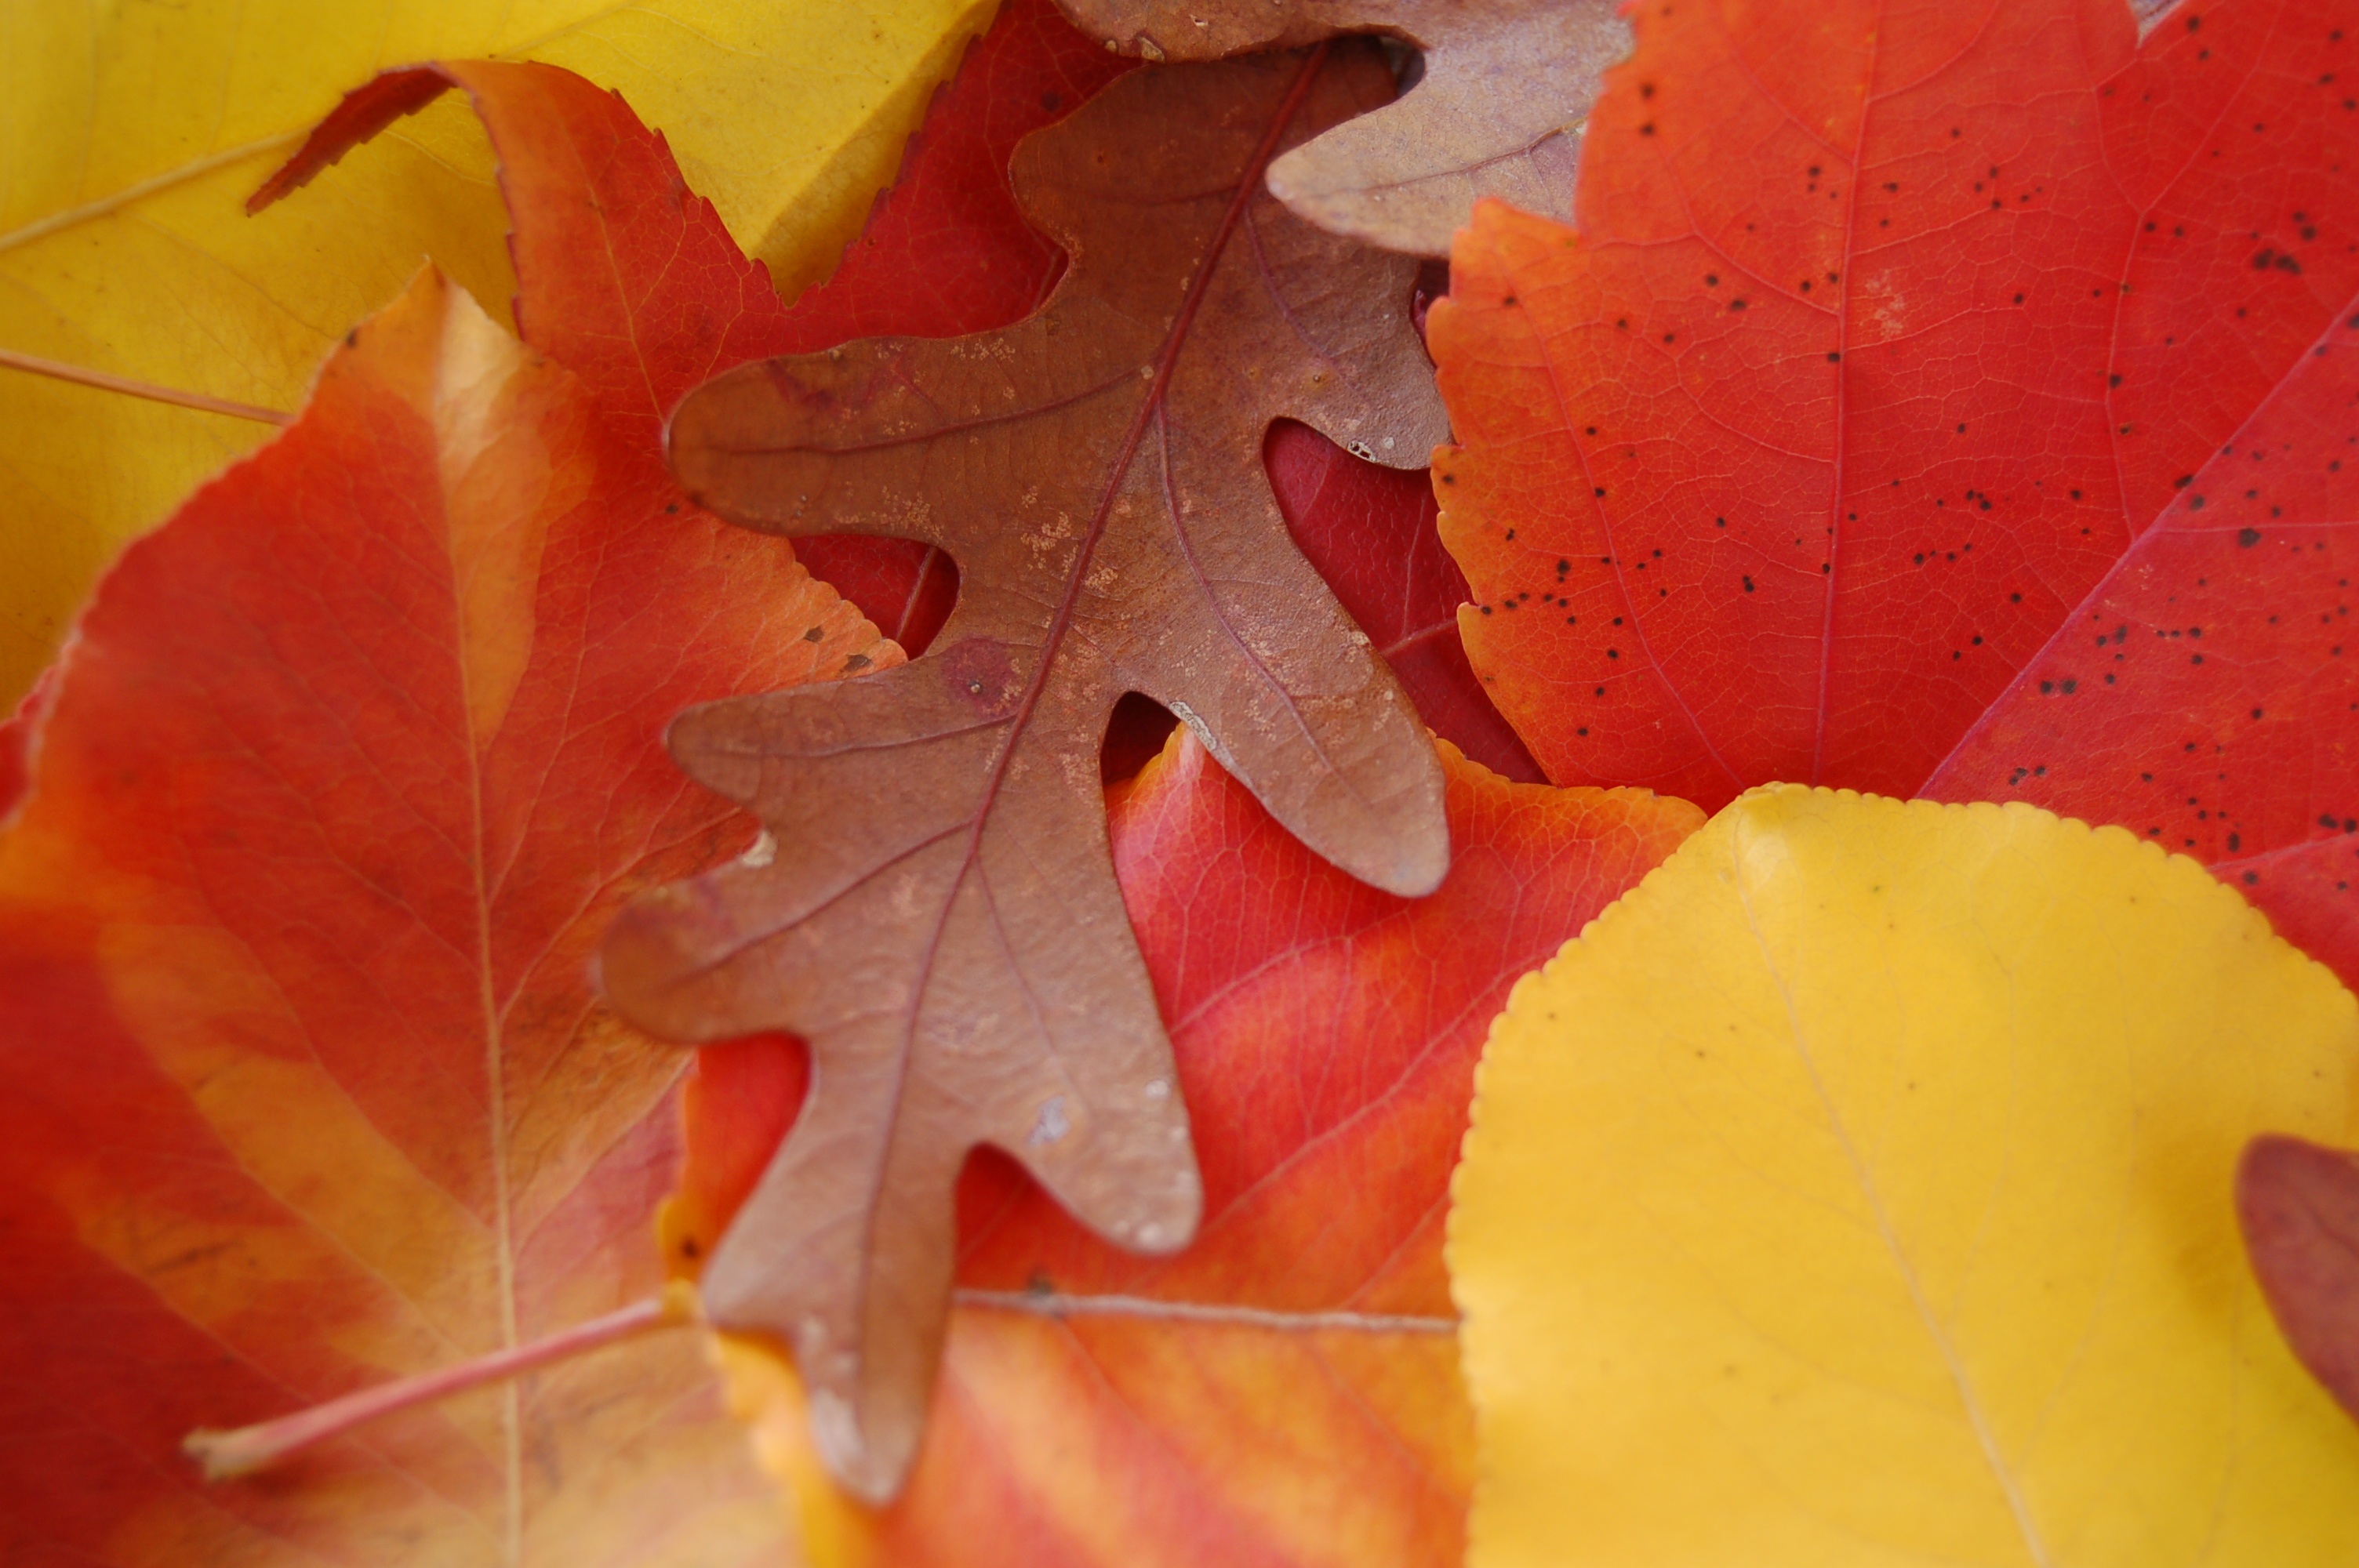
tree, plant, leaf, fall, flower, petal, red, color, autumn, yellow, season, maple, maple tree, acorn, maple leaf, close up, leaves, macro photography, flowering plant, woody plant, land plant